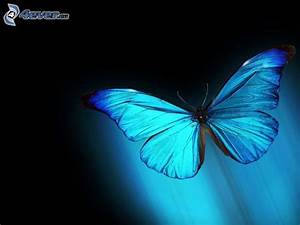
Label: farfalla